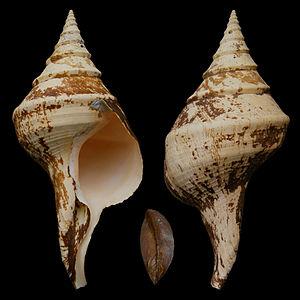
Les Turbinellidae sont une famille de mollusques gastéropodes de l'ordre des Neogastropoda.